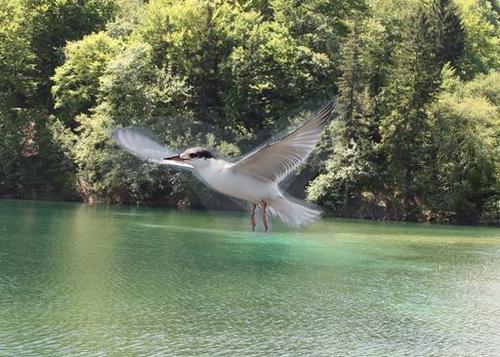
Bird species: Common_Tern
Bird type: waterbird
Background: water